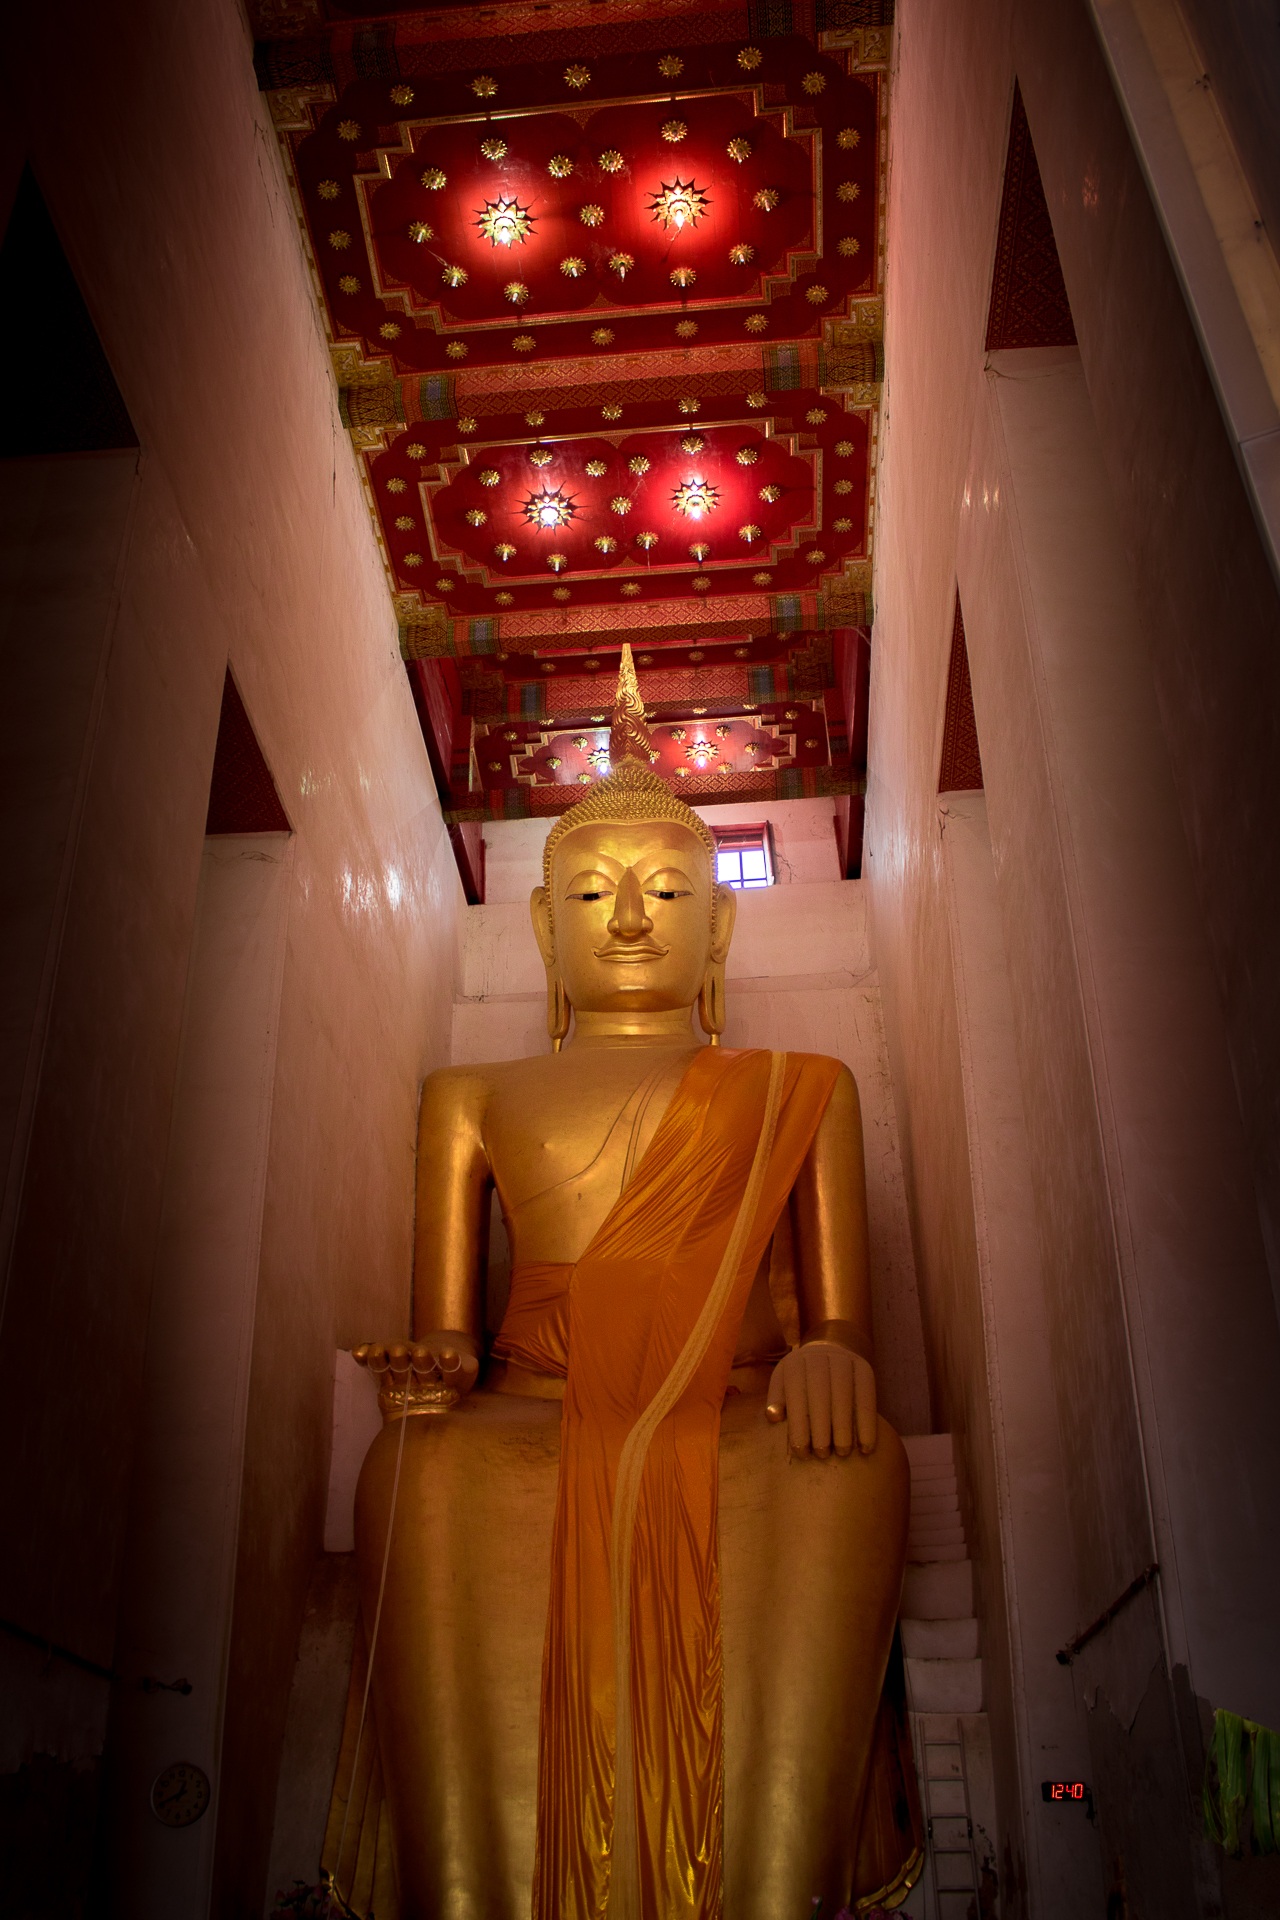
thailand, temple, suphan buri, luang pho toh, wat pa valley life